Answer in natural language. Considering the relative positions, is black colour tv stand above or below black colour television? Choose between the following options: below or above
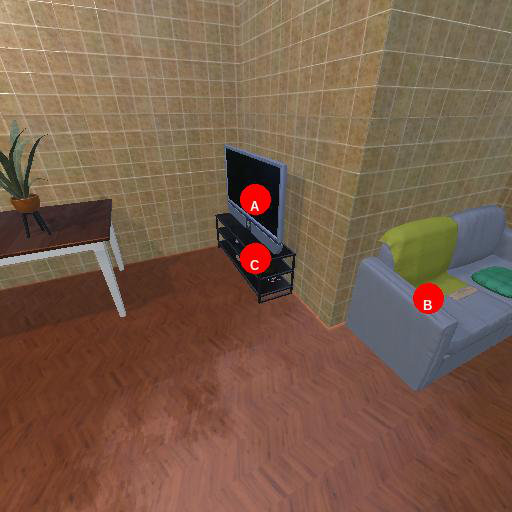
<answer>below</answer>